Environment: real
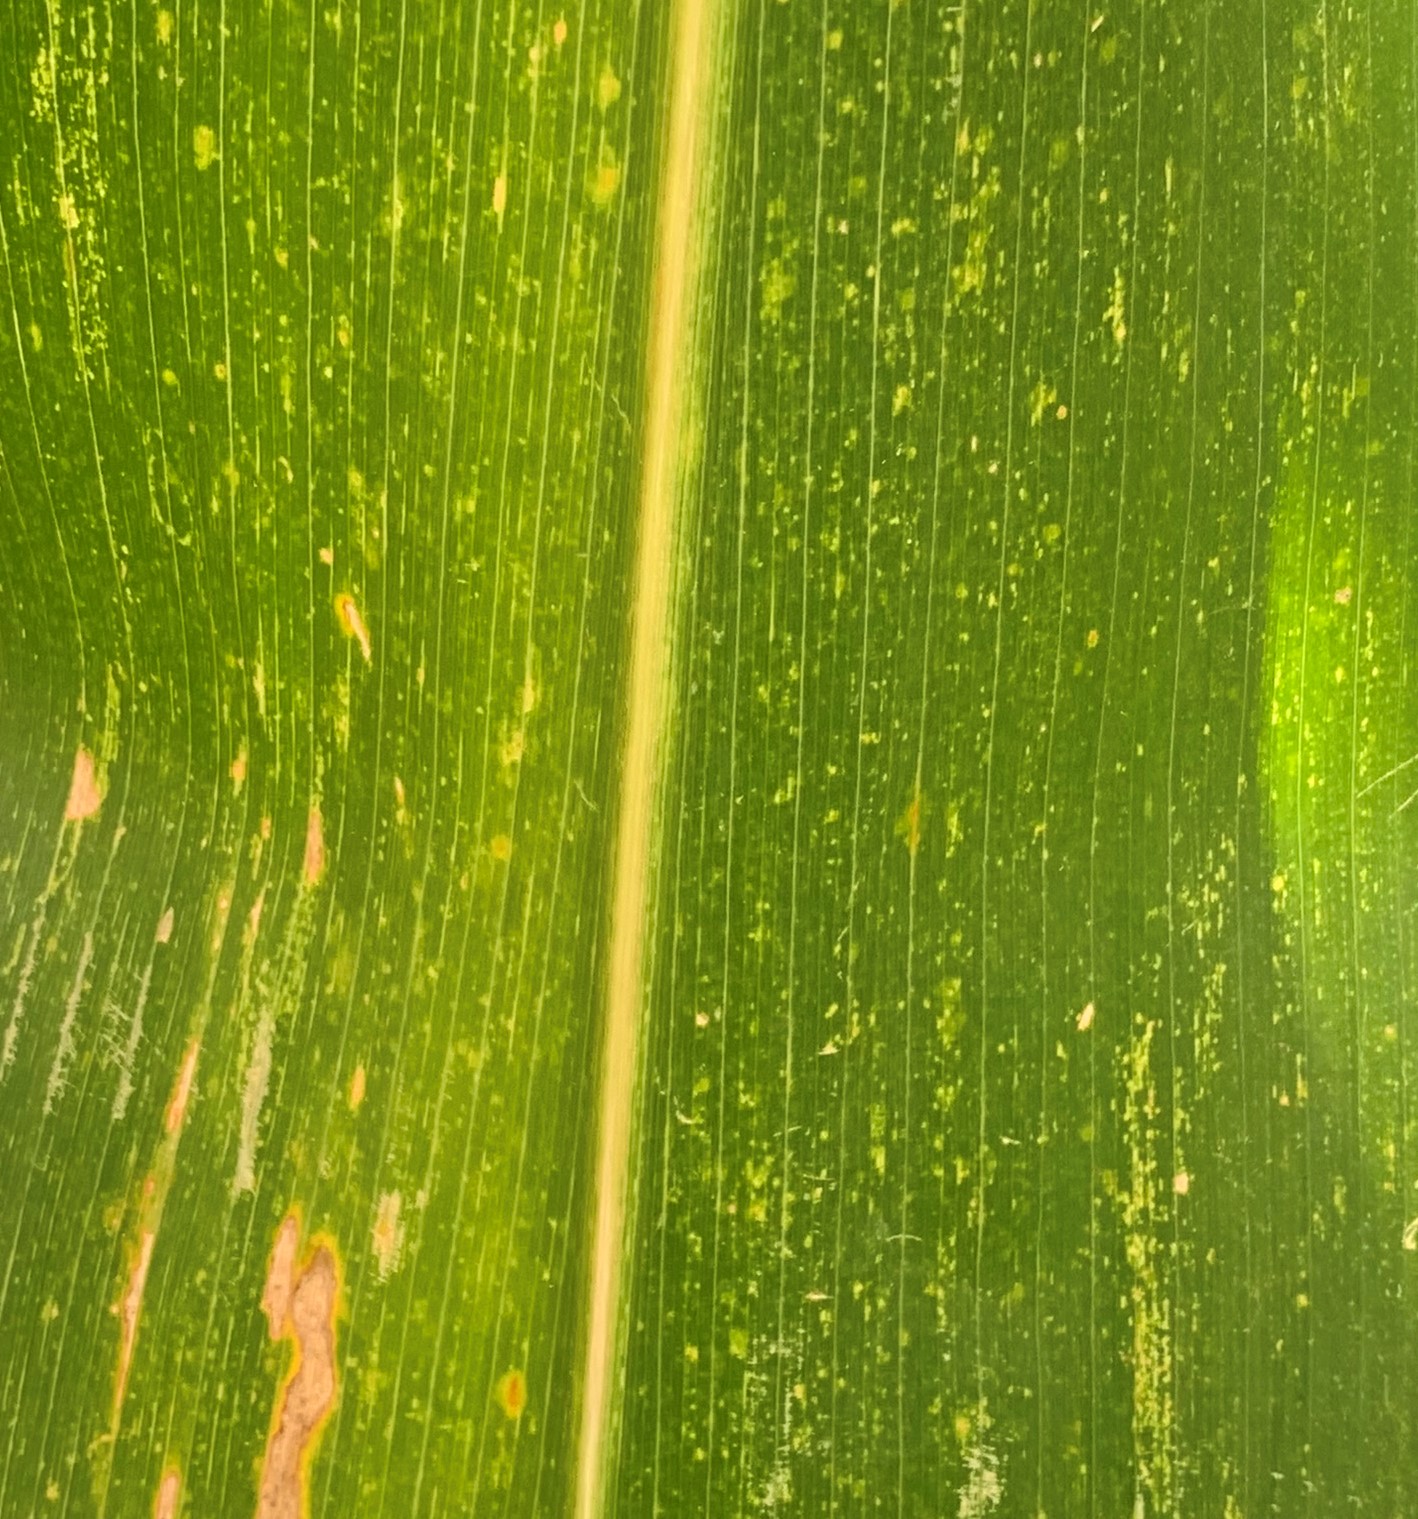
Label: lethal_necrosis